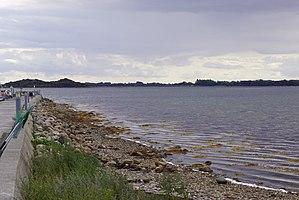
Cet article recense les zones humides du Danemark concernées par la convention de Ramsar.